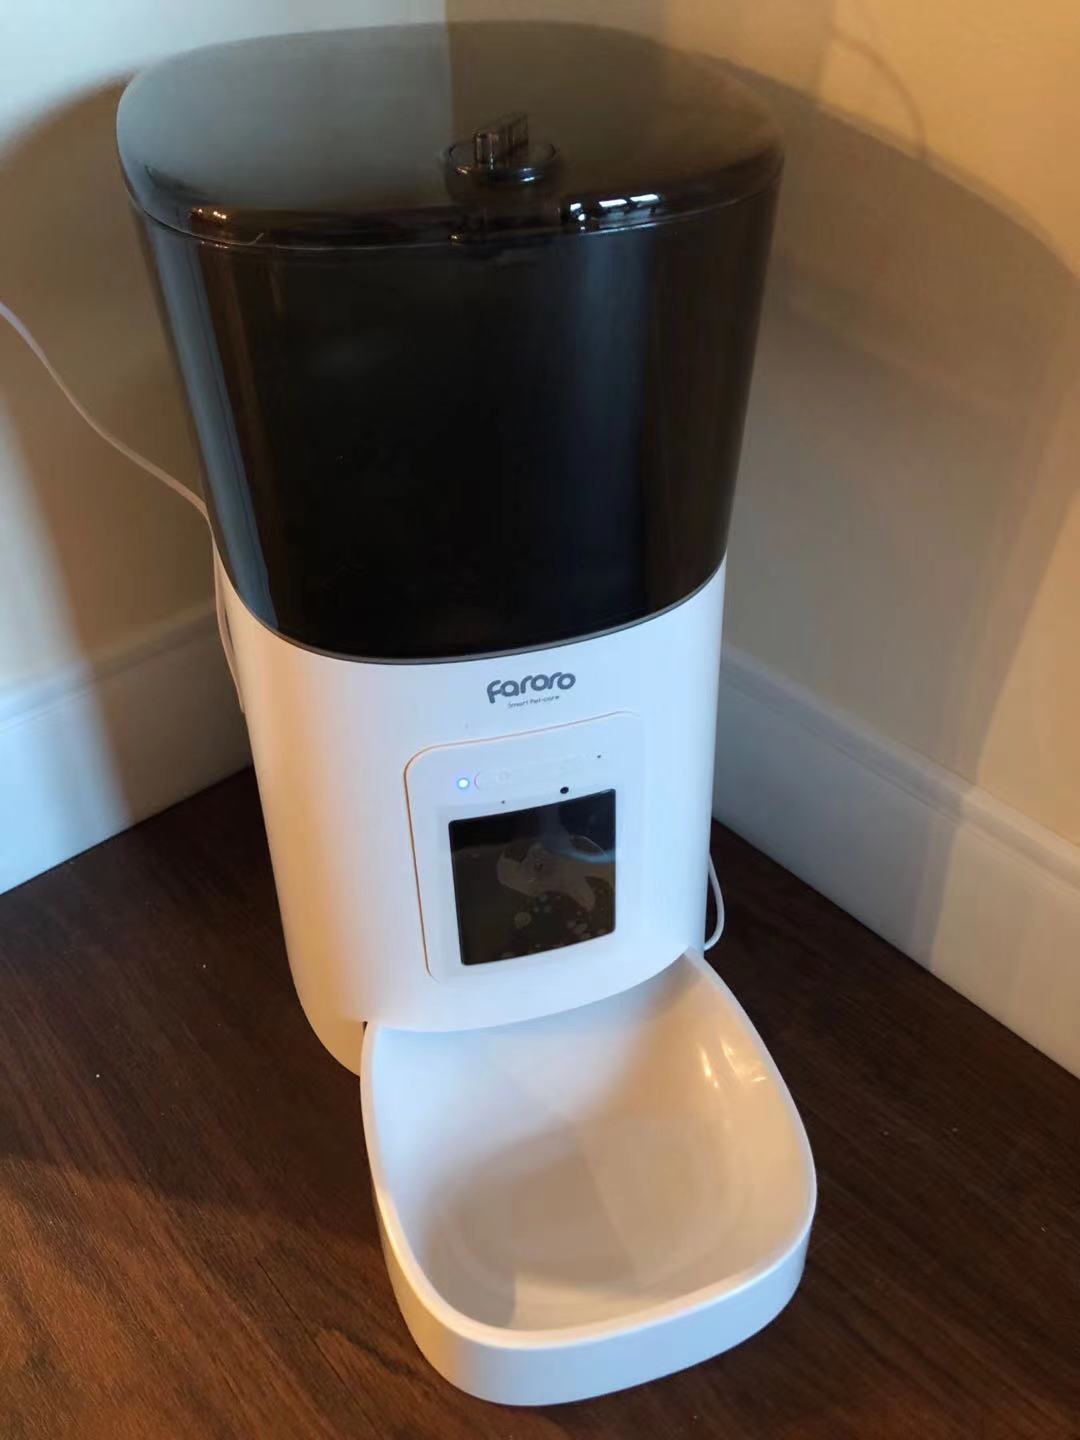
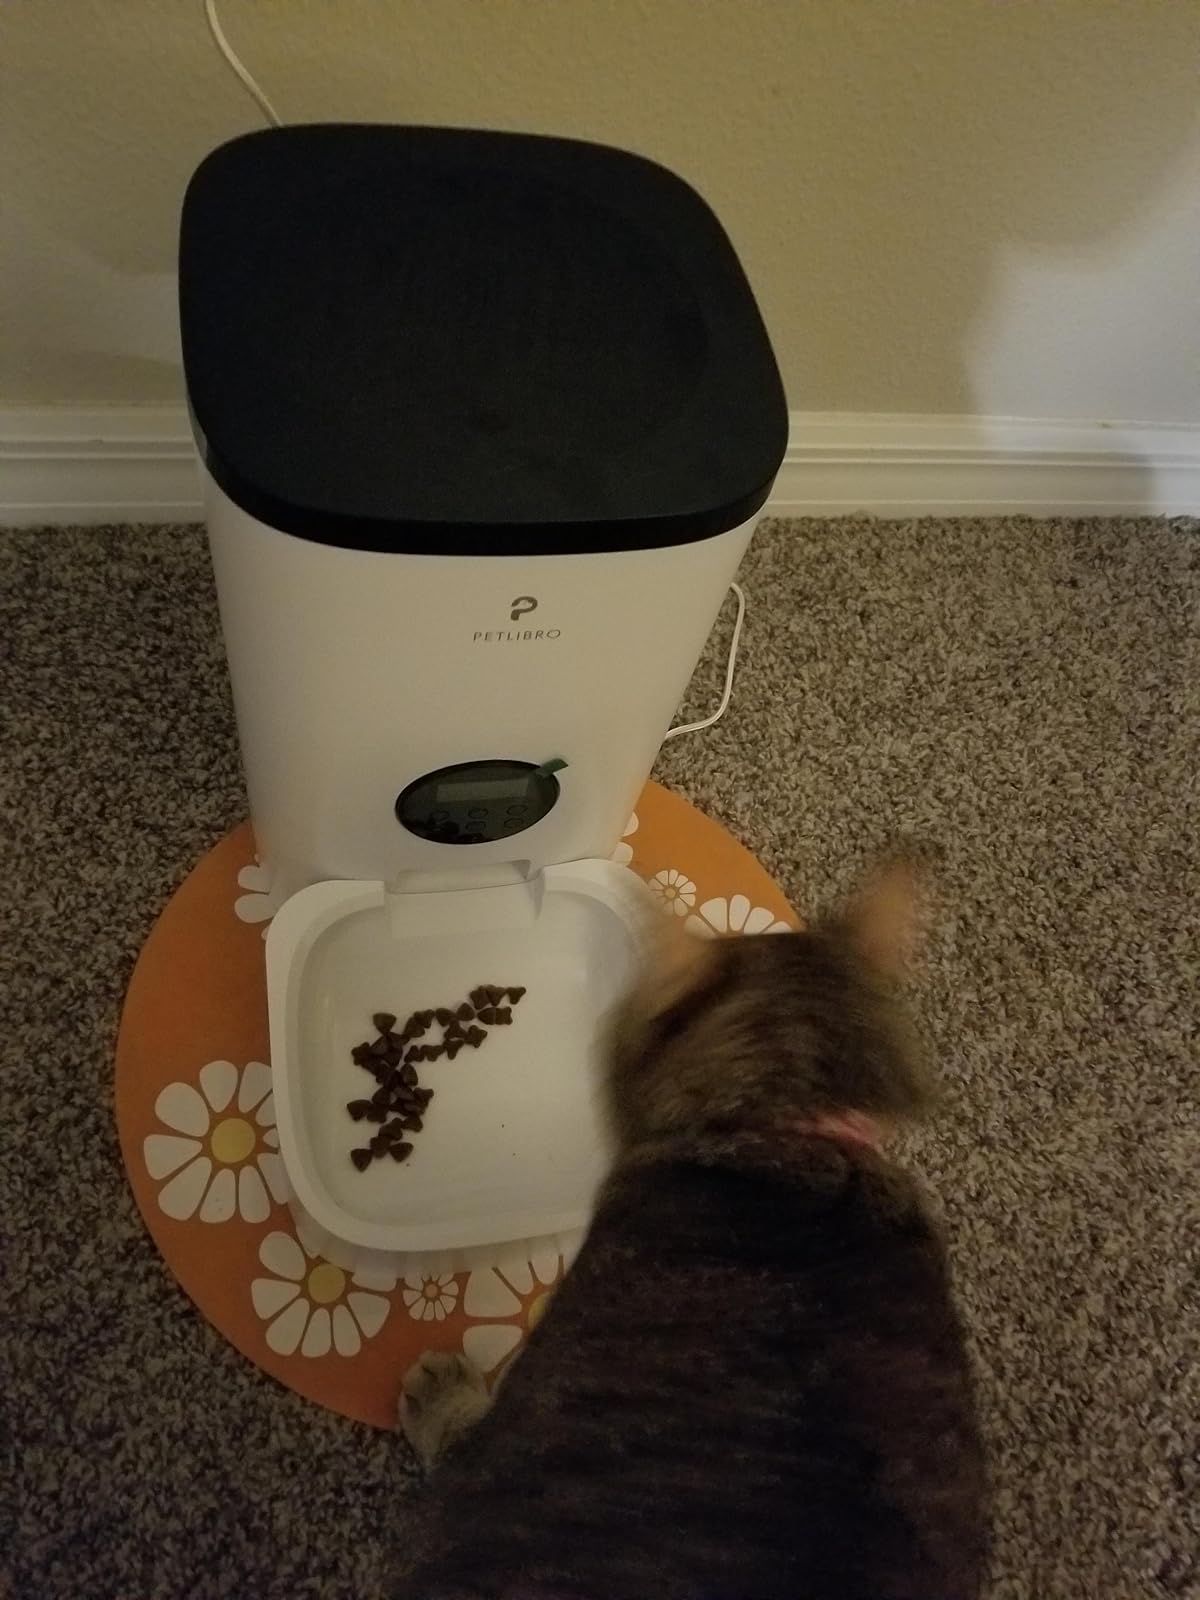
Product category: items_feeder
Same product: no